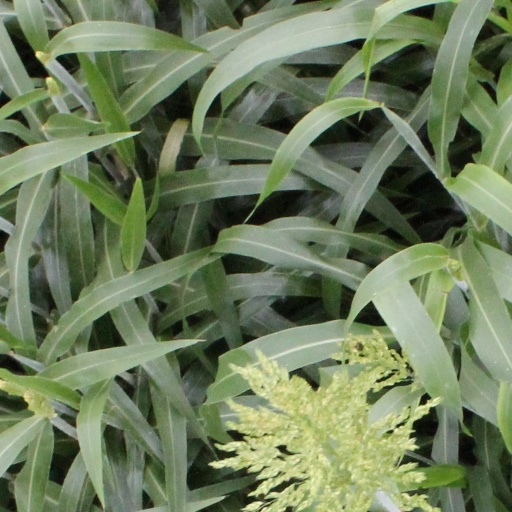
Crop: sorghum